George Samuel Perrottet

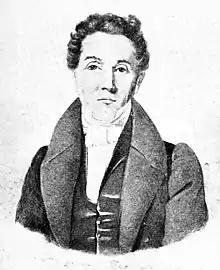
Portrait sketch of Perrottet c. 1834

George Samuel Perrottet (23 February 1790 – 13 January 1870, Pondicherry), also known as Georges Guerrard-Samuel Perrottet, was a botanist and horticulturalist from Praz, in the commune of Vully-le-Bas, today Mont-Vully, Switzerland. After expeditions in Africa and Southeast Asia where he collected plant and animal specimens, he worked in French Pondicherry, India, where he established a botanical garden. He took a special interest in plants of economic importance and was involved in the activities of acclimatisation societies in the various colonies of France. Many of his zoological specimens, sent to museums in France, were examined by other naturalists and named after him.